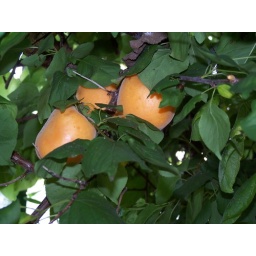
organic abricots in glass house